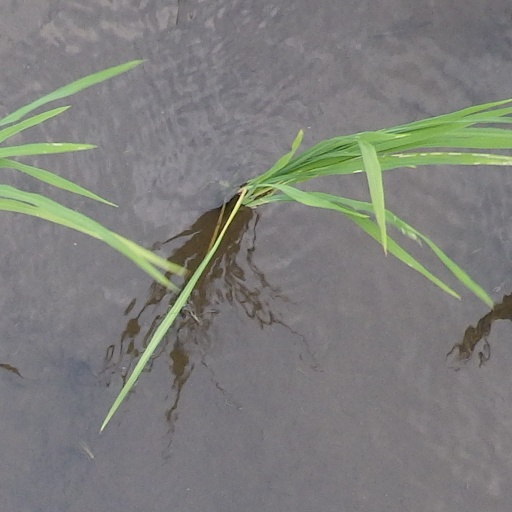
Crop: rice